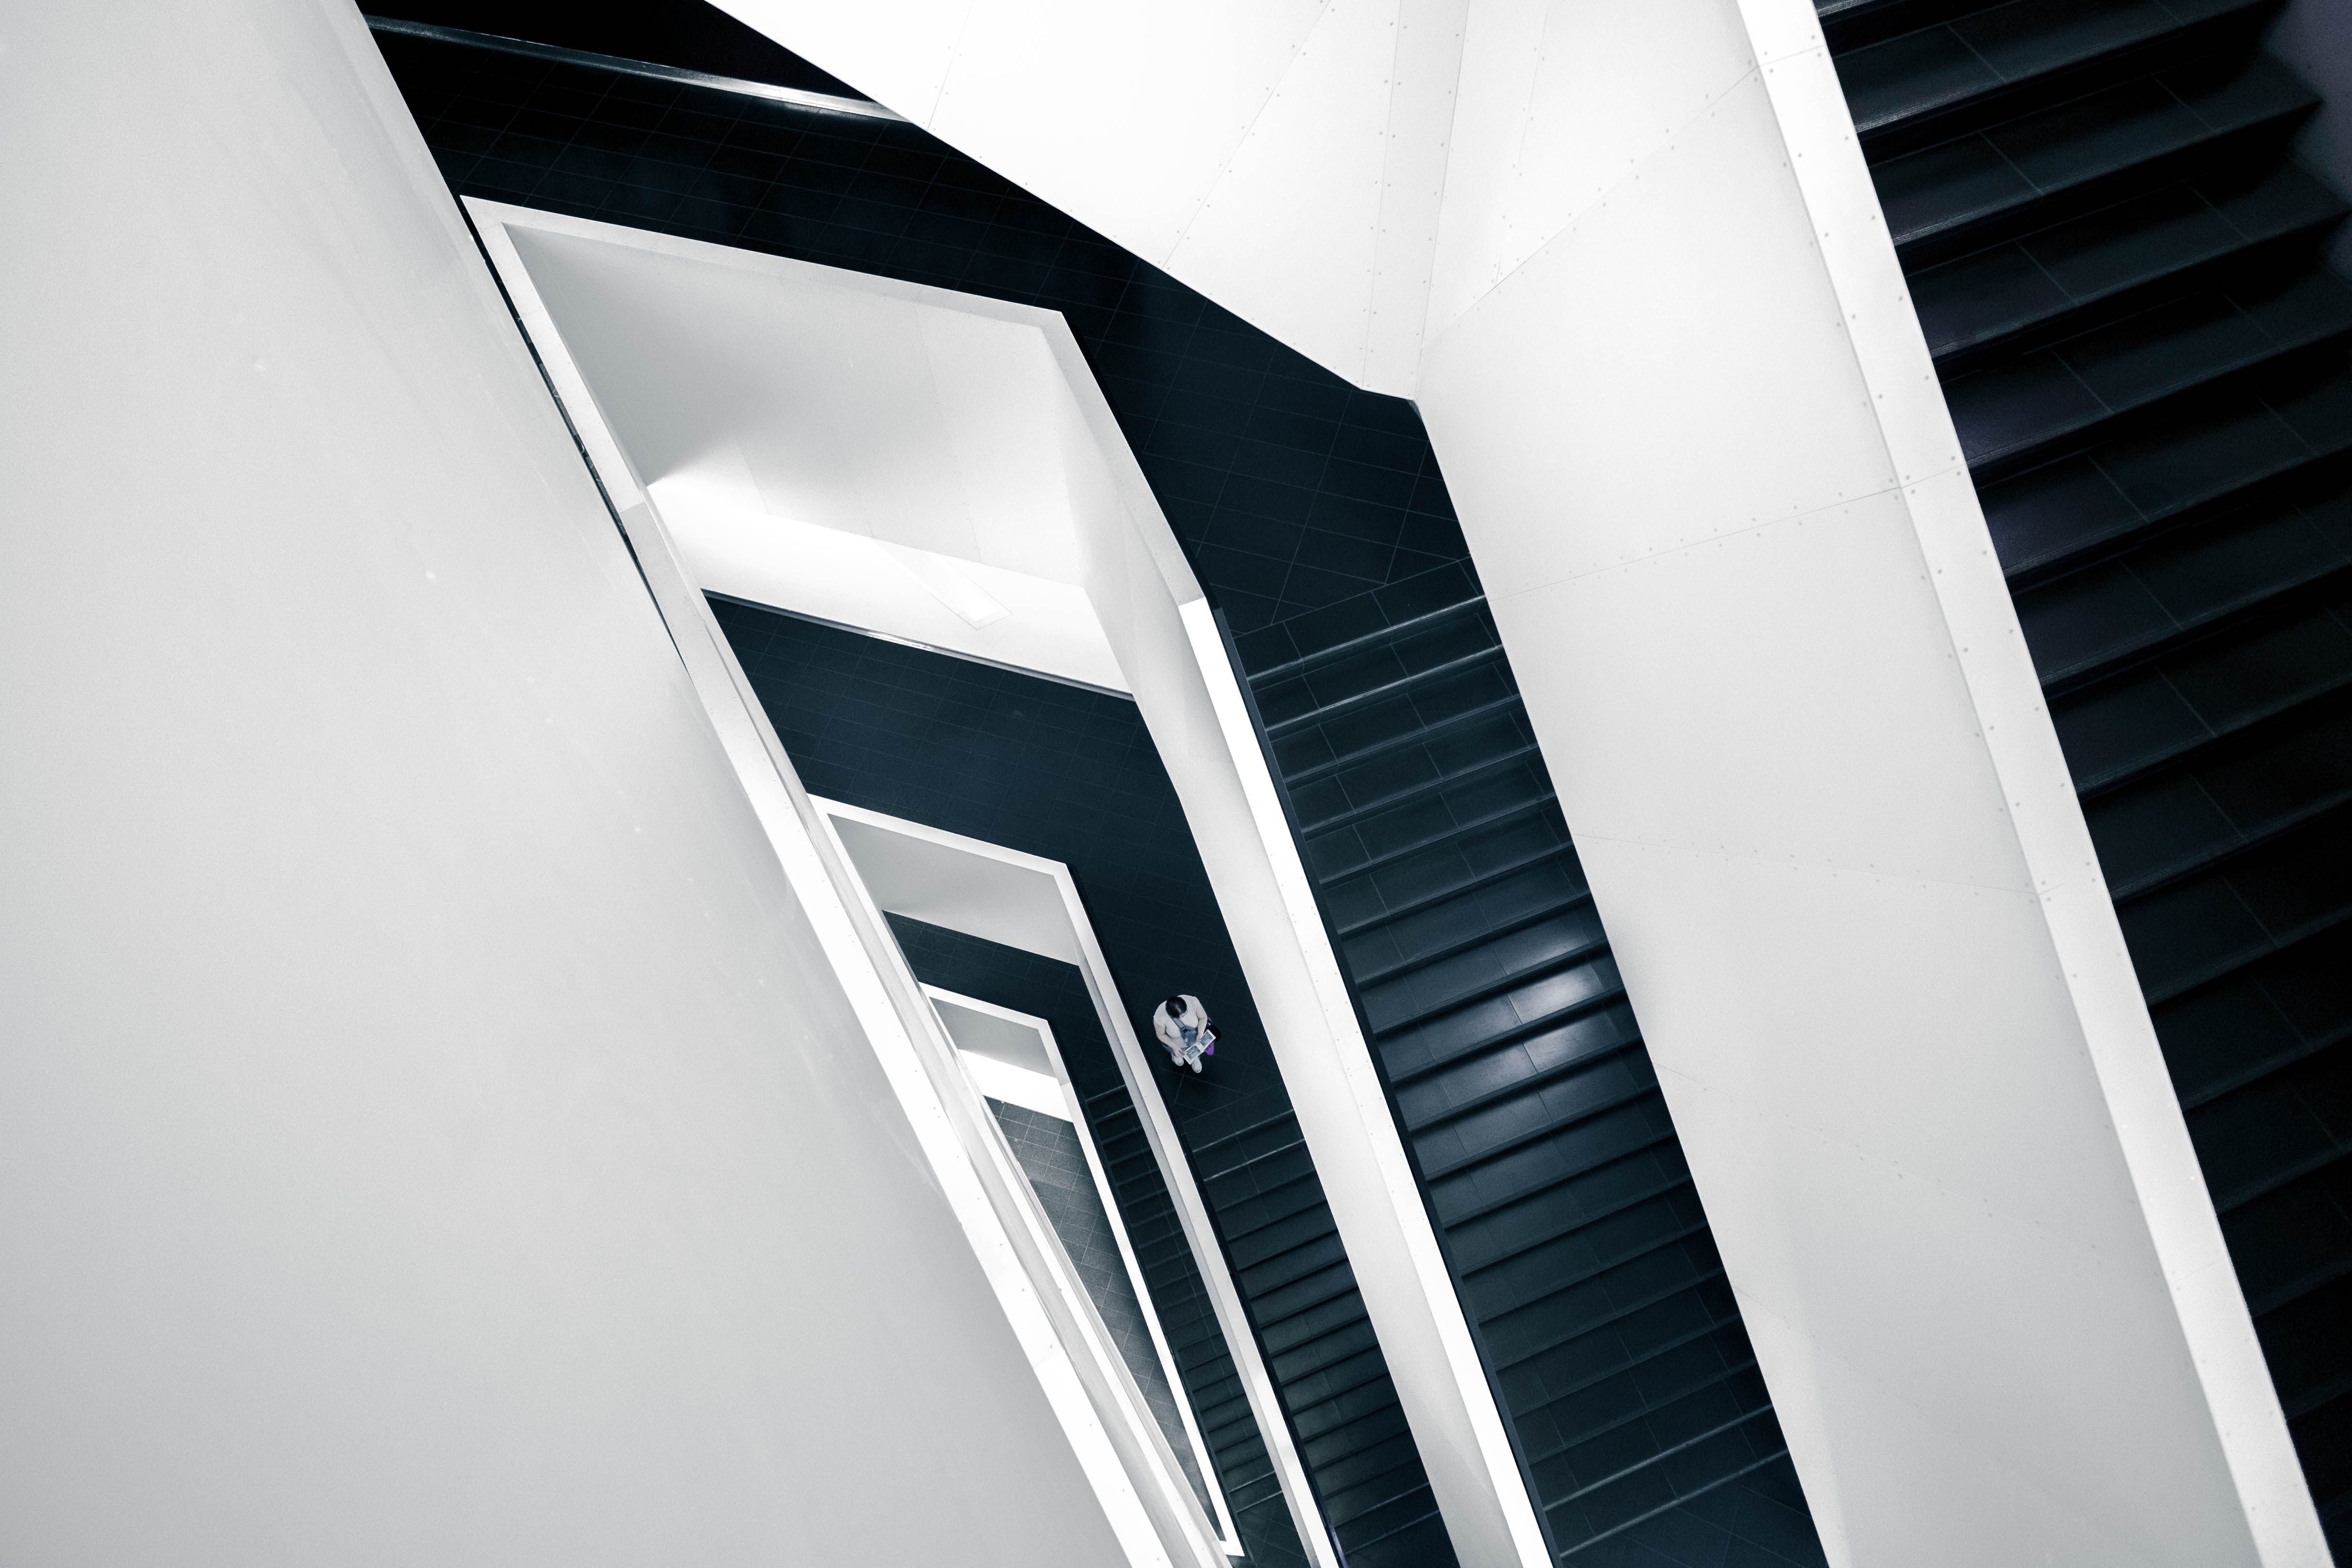
light, black and white, architecture, white, interior, window, perspective, building, skyscraper, staircase, steps, line, facade, blue, black, monochrome, stairwell, interior design, design, stairs, symmetry, shape, floors, daylighting, monochrome photography, window covering